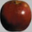
Label: apple